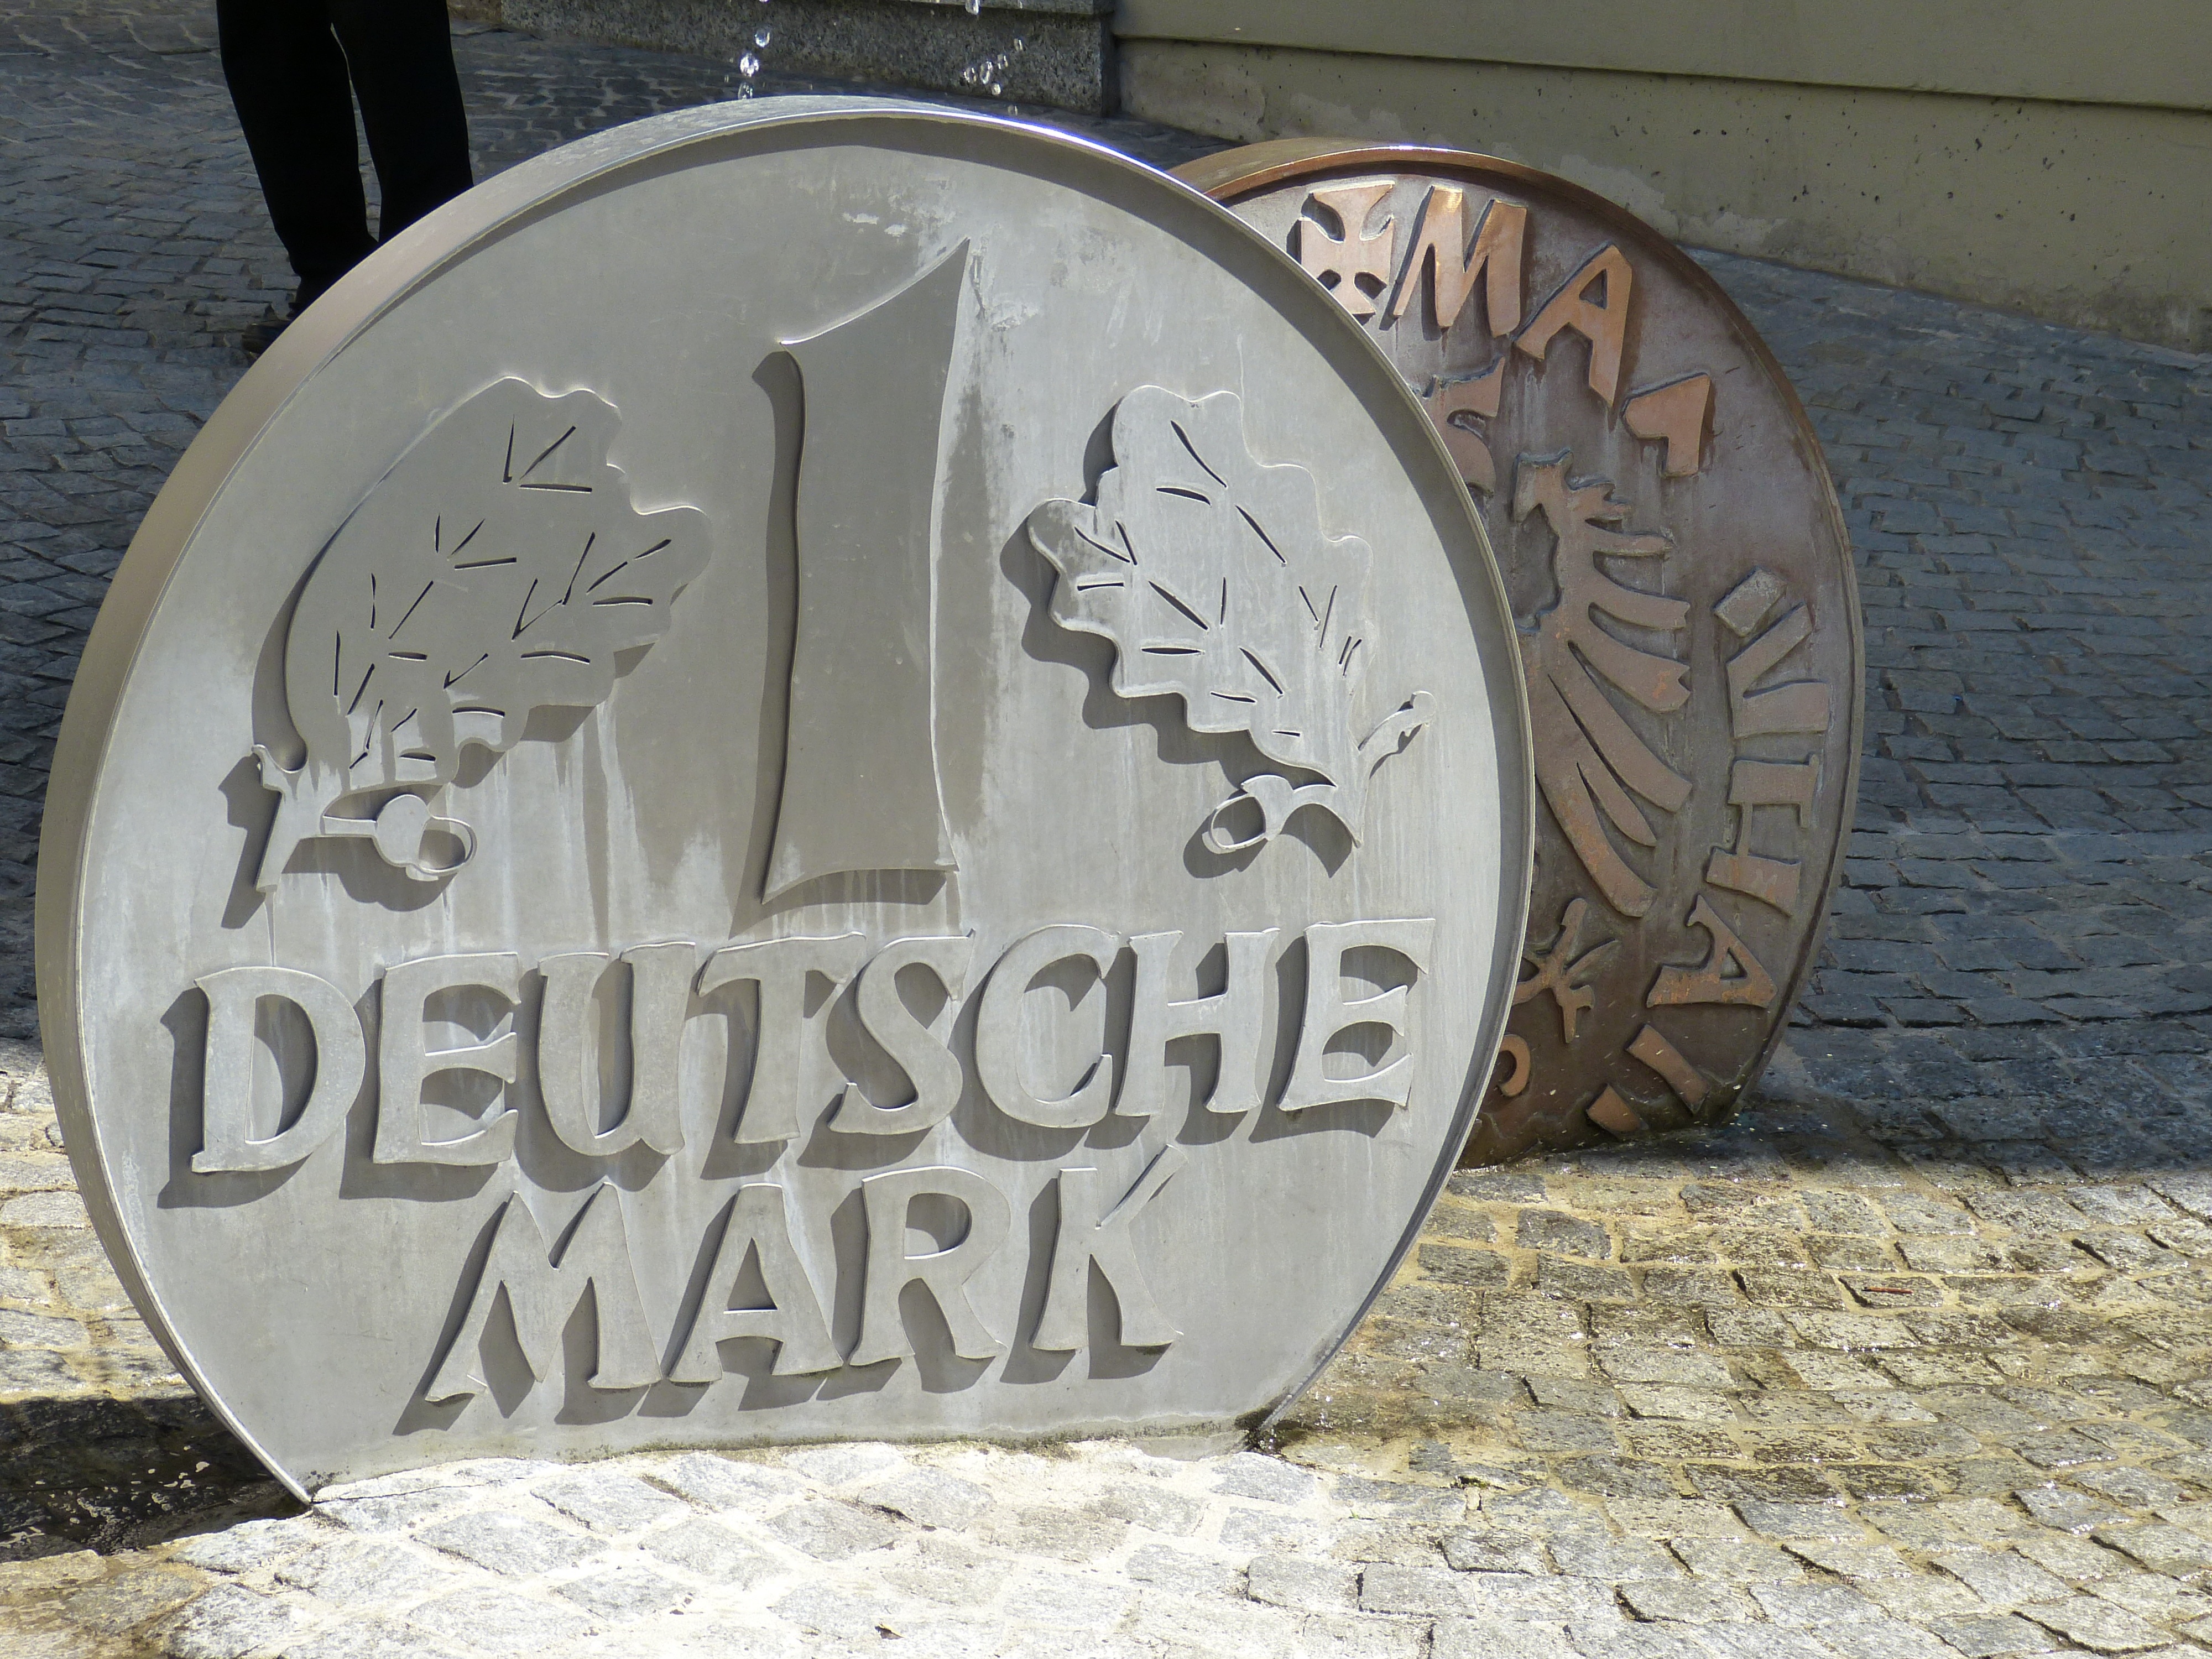
monument, money, sculpture, art, currency, headstone, coin, mark, german, coins, cash and cash equivalents, finance, loose change, dm, pay, specie, man made object, german mark